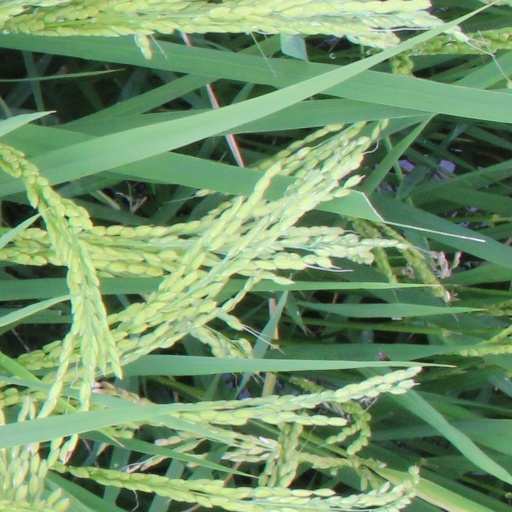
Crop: rice